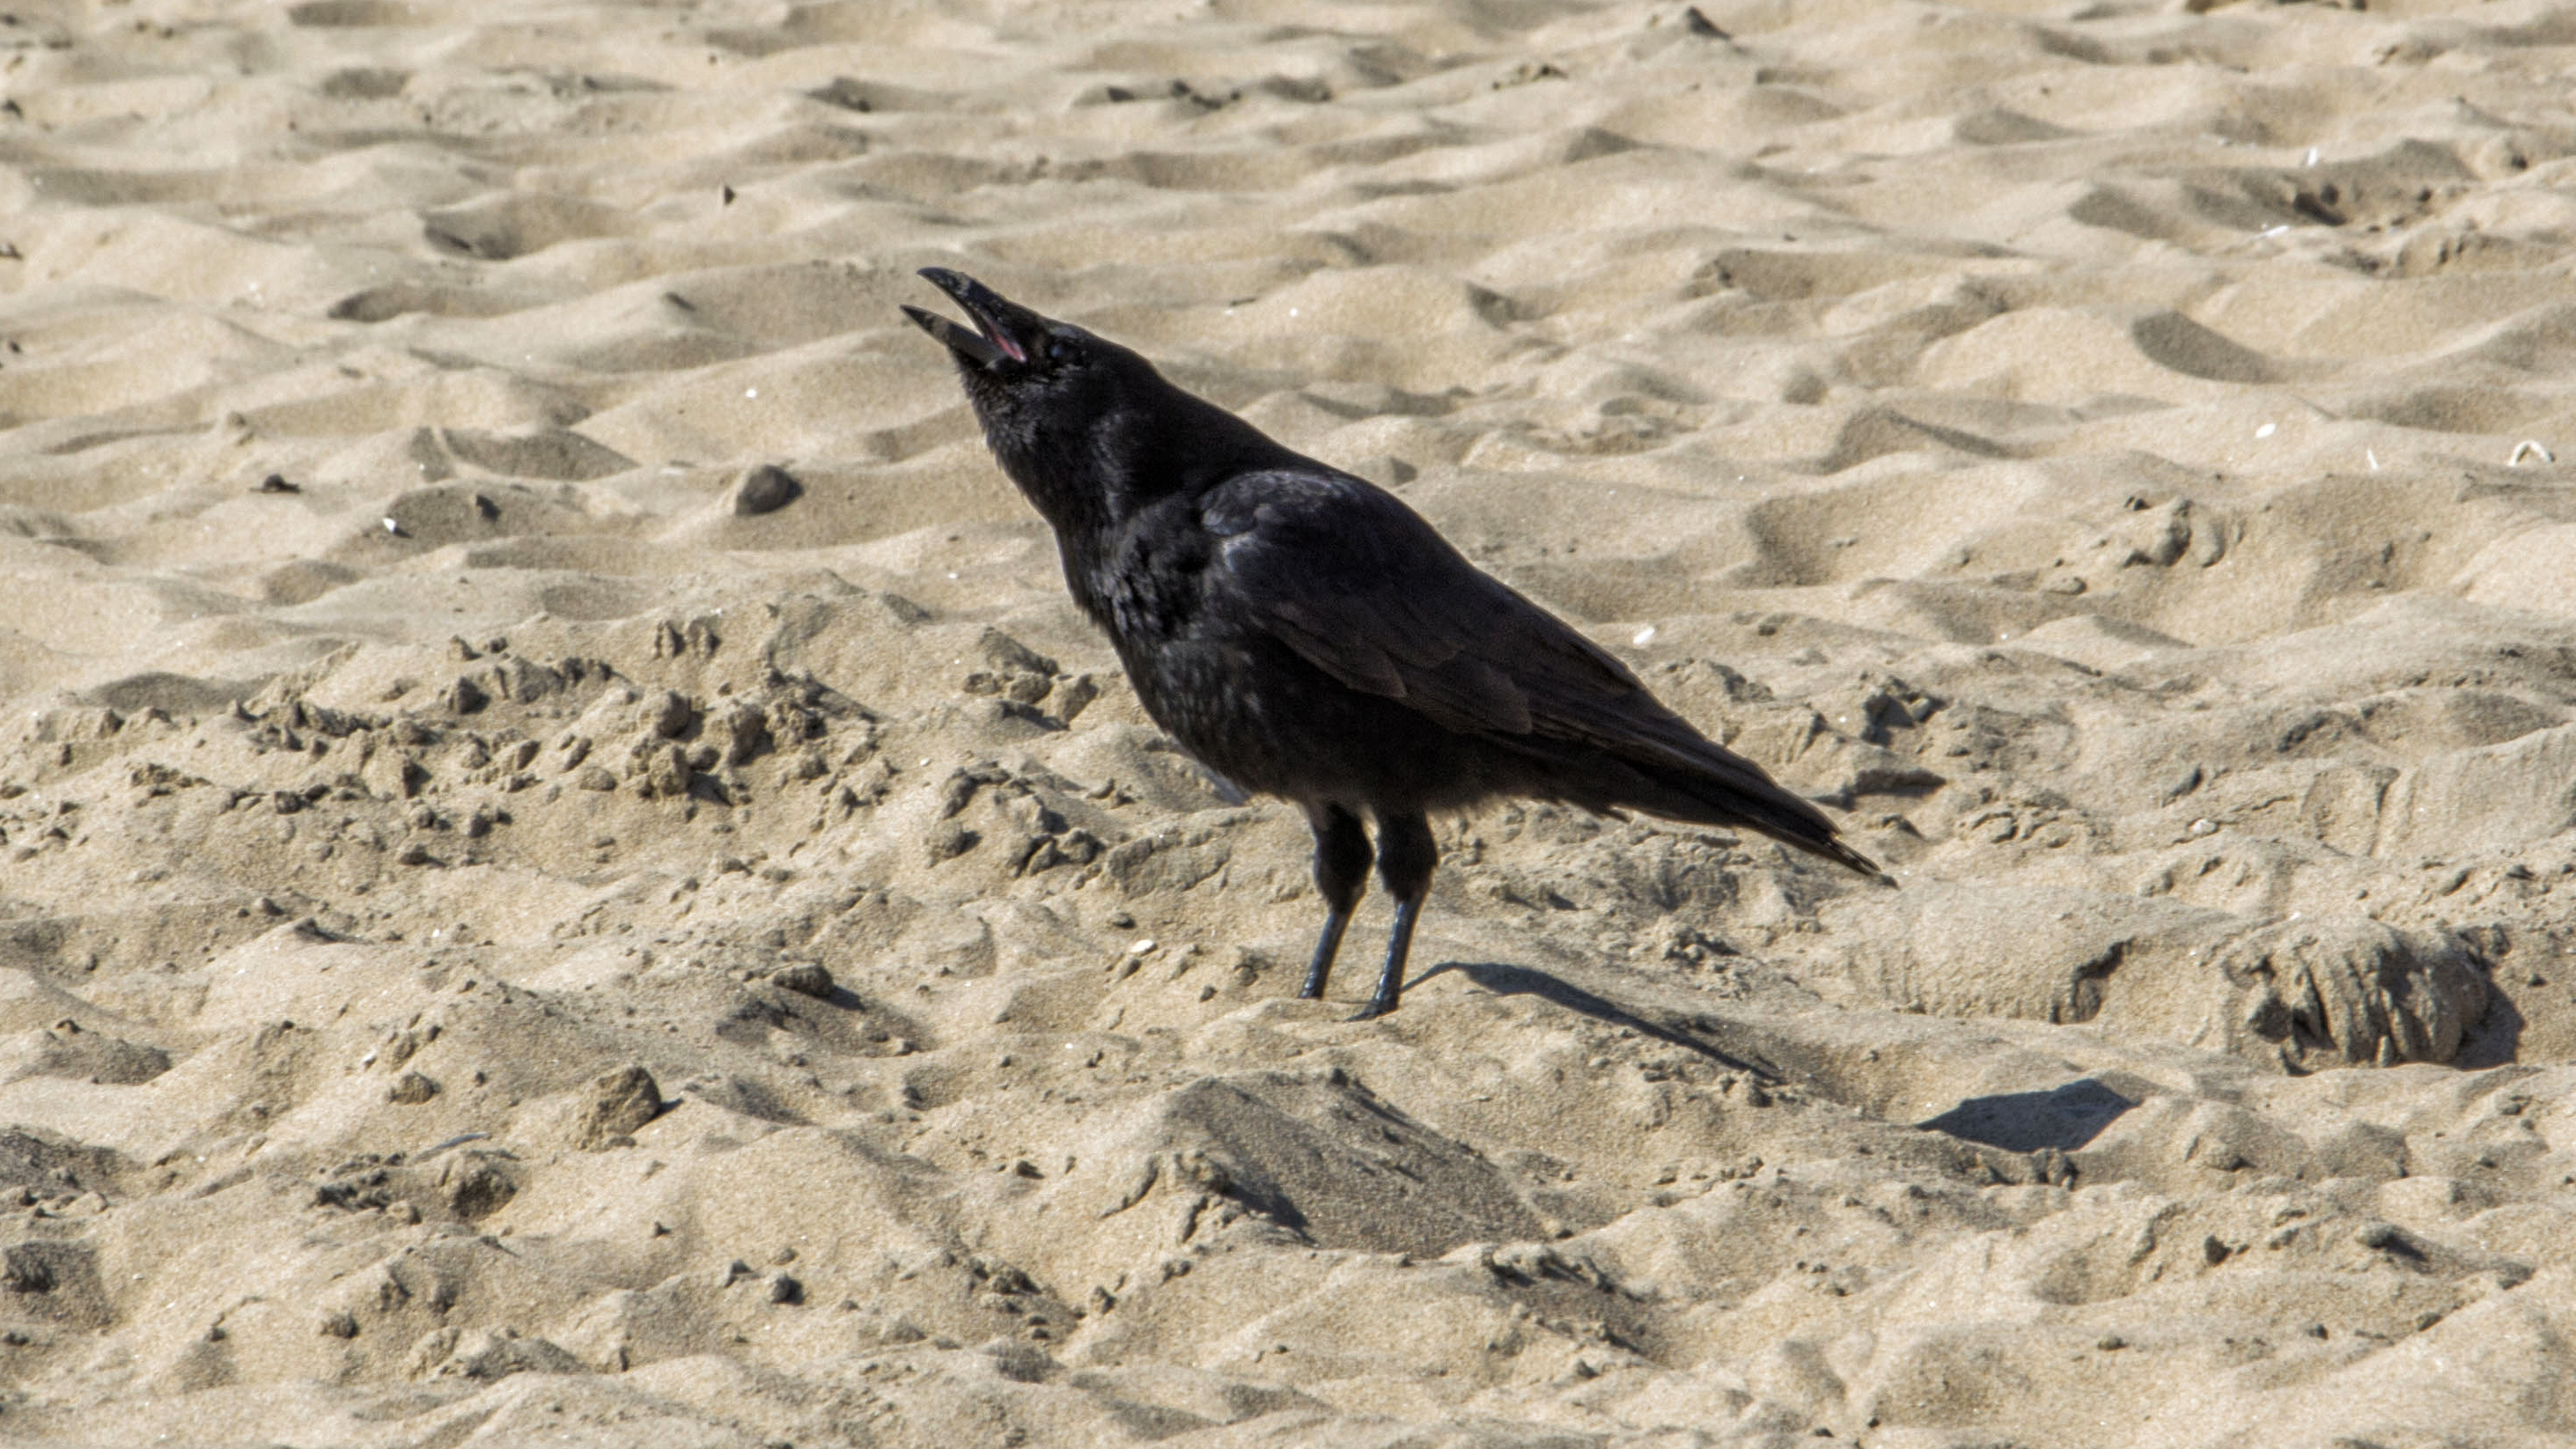
beach, bird, wildlife, beak, fauna, crow, nederland, strand, scheveningen, denhaag, netherlands, outdoorphotography, vertebrate, vogel, blackbird, paulvandevelde, pdvandevelde, padagudaloma, dordrecht, thehaque, kraai, lark, perching bird, emberizidae, cinclidae